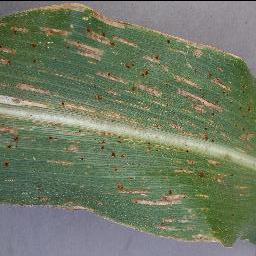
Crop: corn
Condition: (maize)_cercospora_spot_gray_spot